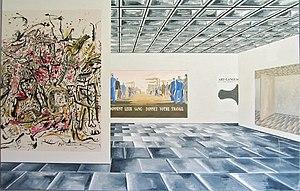
Art &amp
Index : Incident in a Museum est une série extensive de peintures réalisées entre 1985 et 1988 par Michel Baldwin et Mel Ramsden, membres du collectif d'artistes conceptuels britanniques Art & Language.